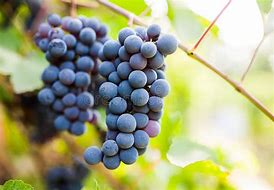
Label: Grapes